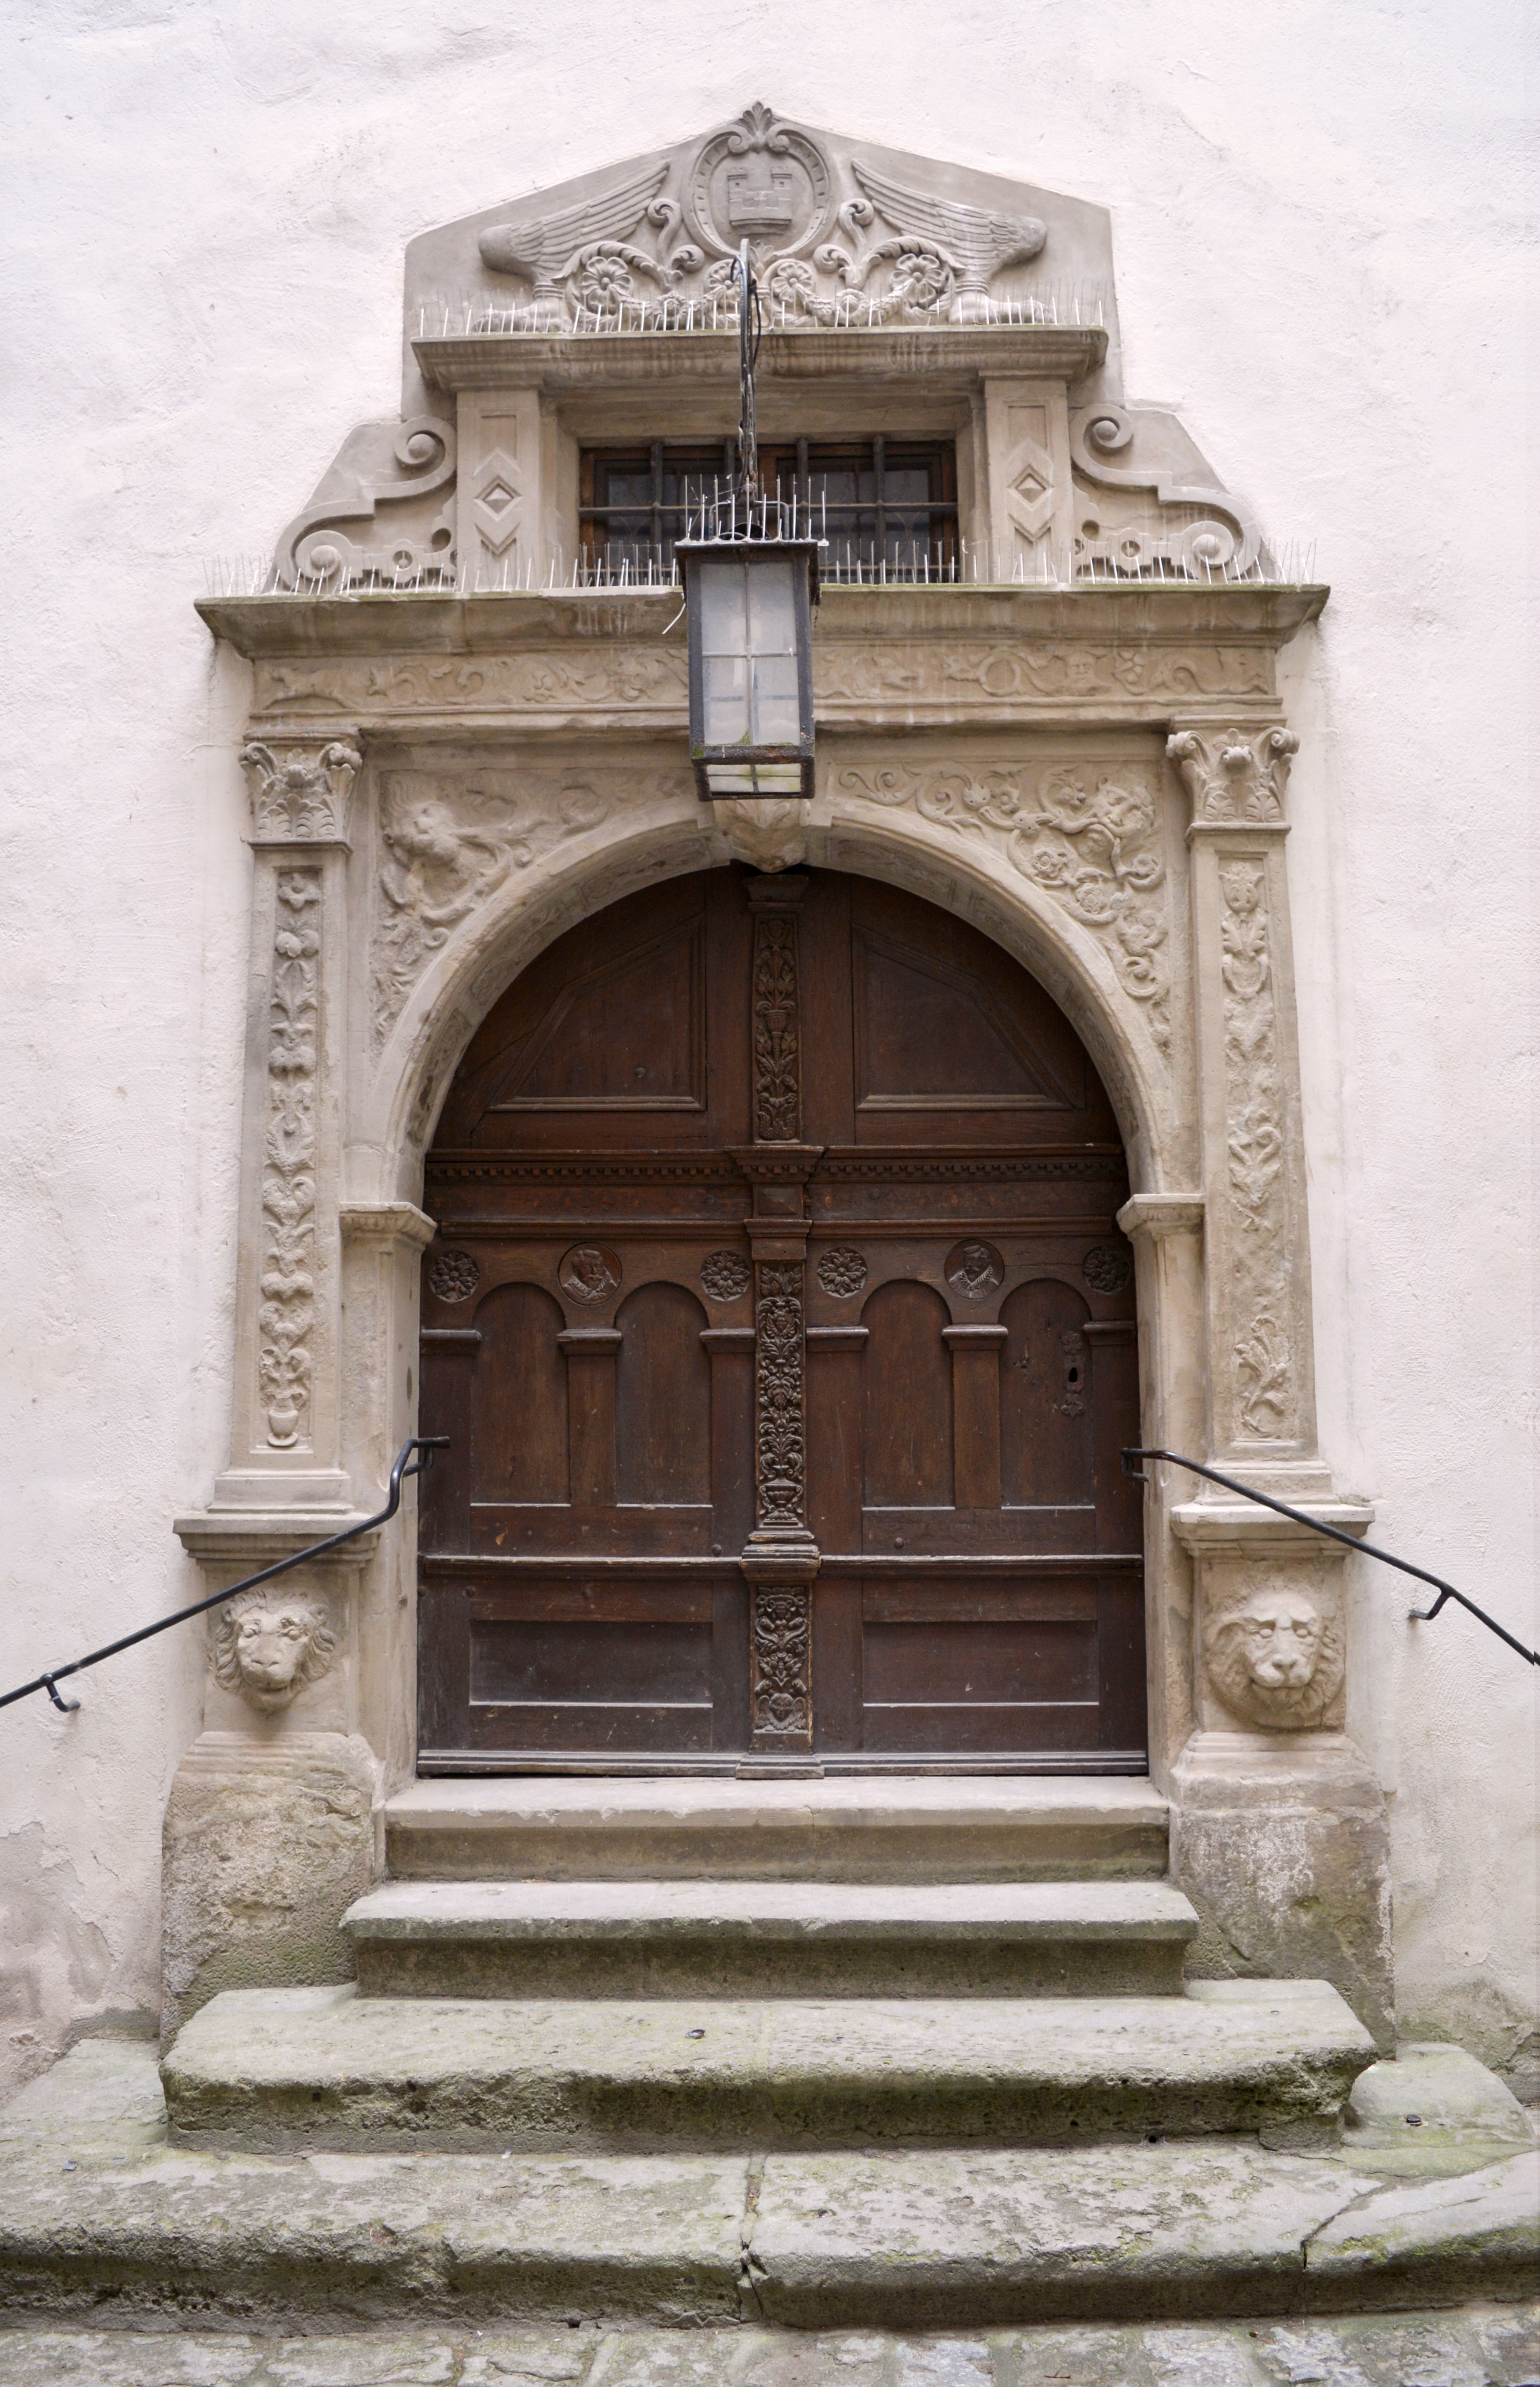
door, building, stairs, wood, home door, facade, art, symmetry, arch, holy places, gate, medieval architecture, history, house, carving, molding, monochrome, classical architecture, fixture, chapel, monochrome photography, historic site, place of worship, convent, church, window